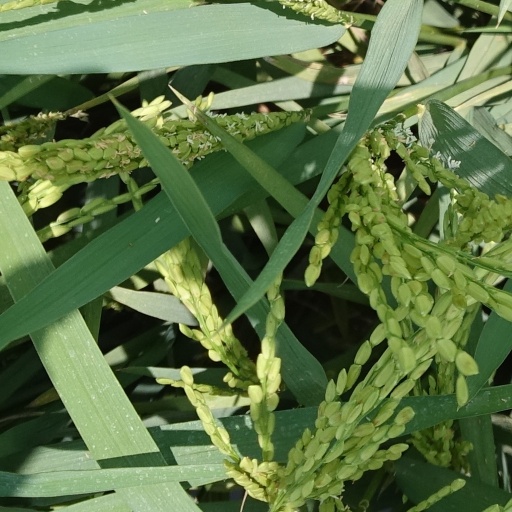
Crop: rice